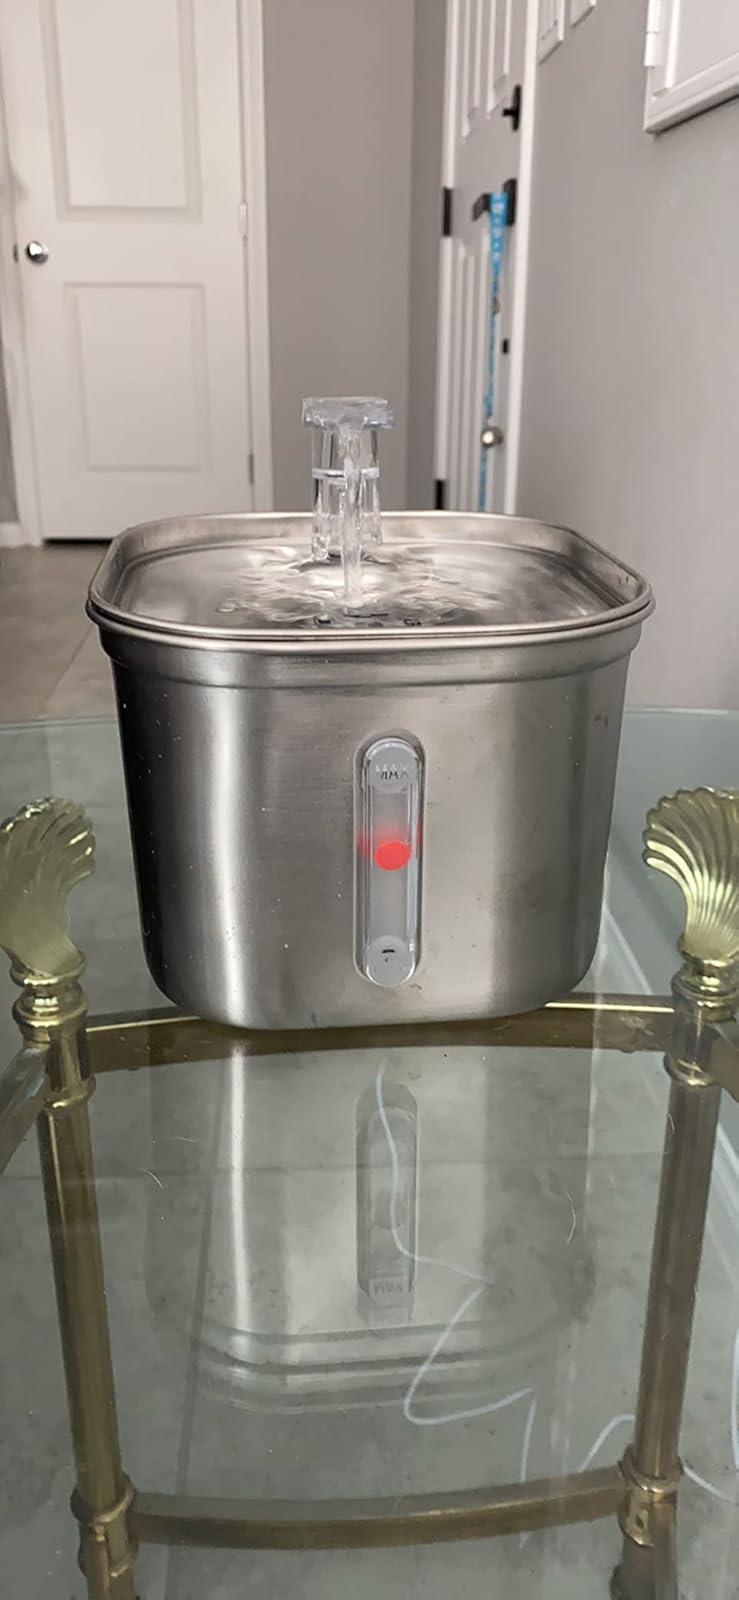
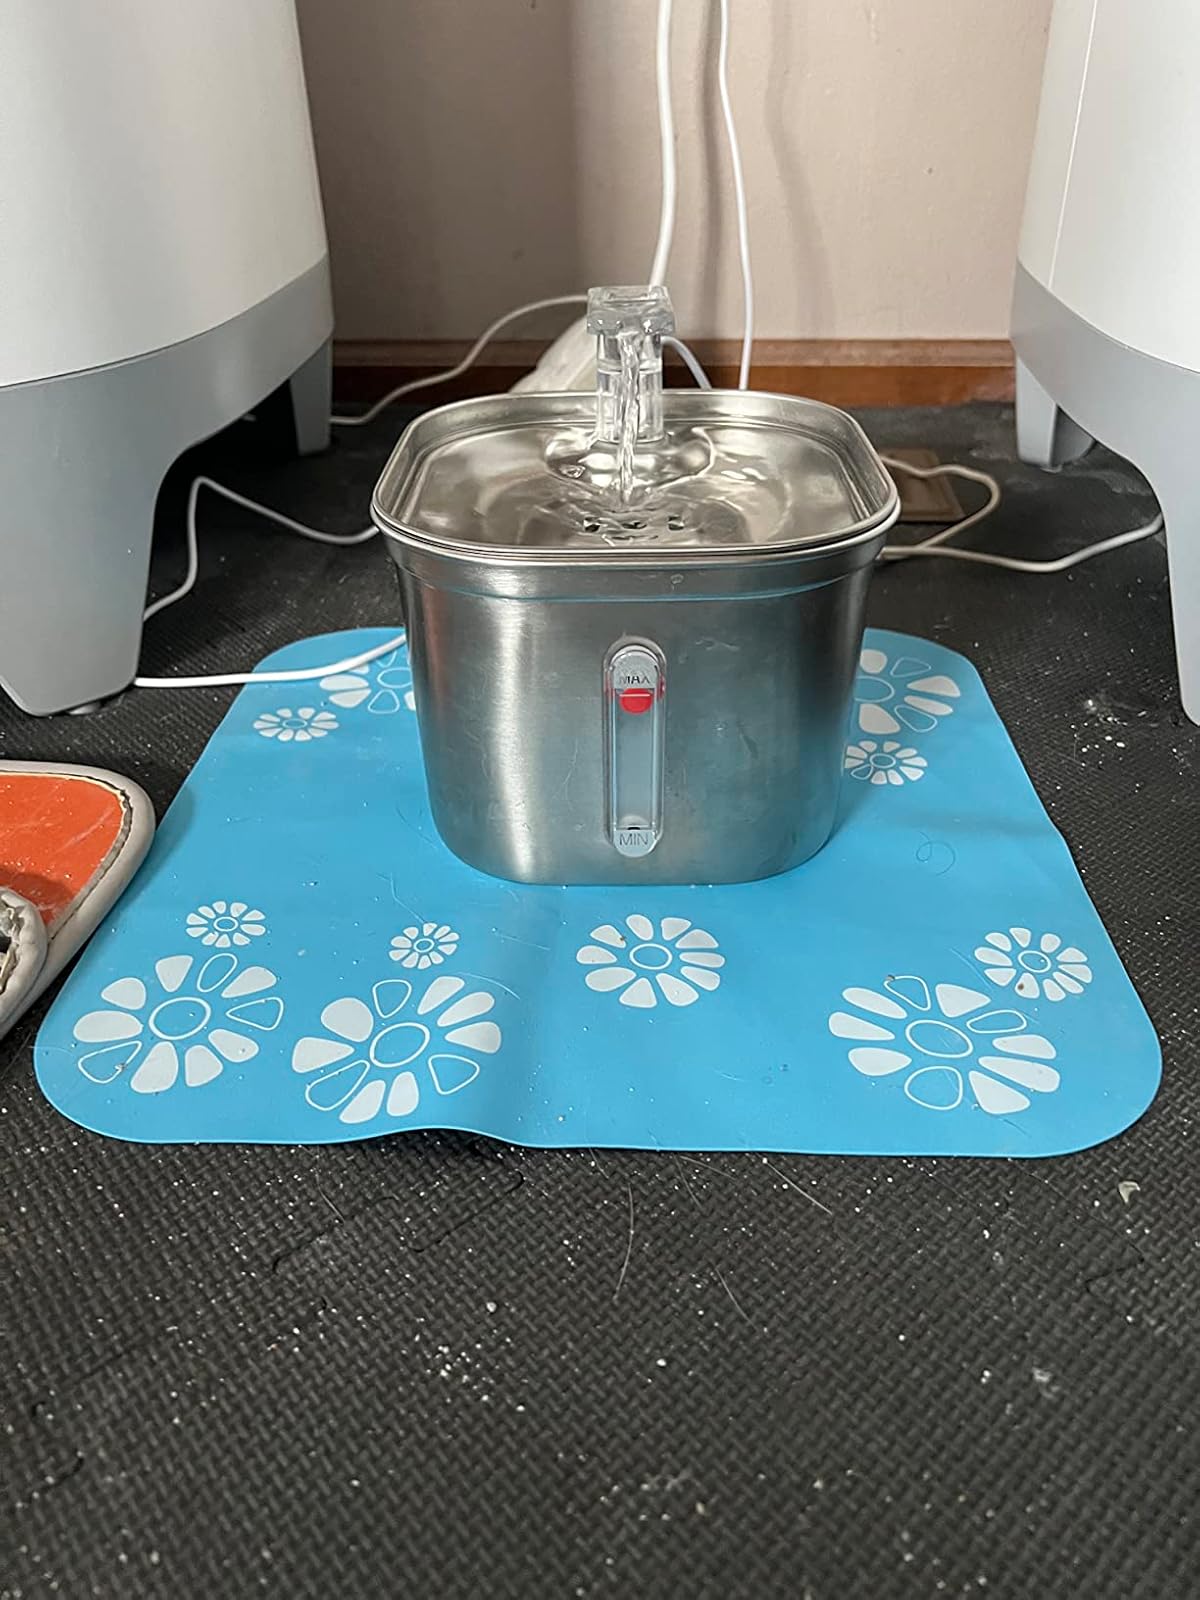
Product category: items_bowl
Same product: yes